Fengbo (deity)

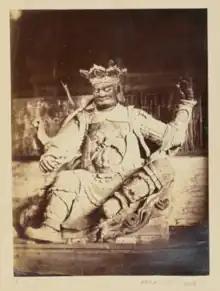

Fengbo (Chinese: 風伯), also known as Fengshi, is the Taoist deity of the wind. In ancient times, he was depicted as a grotesque deity with the body of a deer, the head of a bird, horns, the tail of a snake, and patterns of a leopard. Eventually, Fengbo was replaced by Feng Po Po. According to the Records of the Grand Historian, he was an object of state ritual from early times, with temples and festivals held in honor of him.